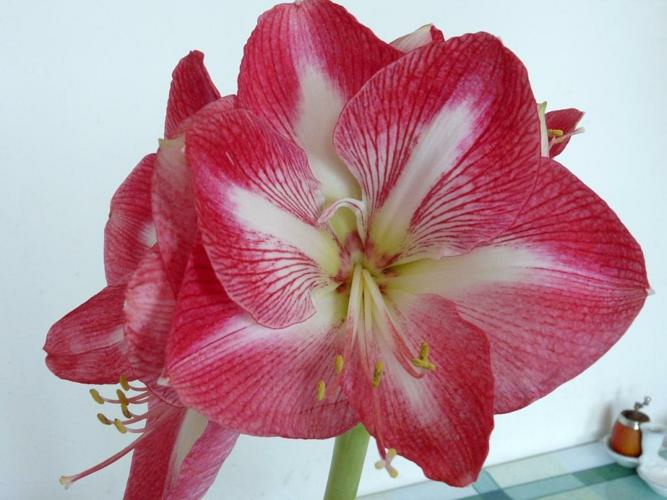
Flower: hippeastrum